List of Foghat members

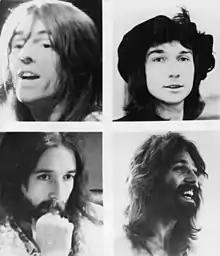
Foghat in 1975, clockwise from top left: "Lonesome" Dave Peverett, Tony Stevens, Roger Earl and Rod Price.

Foghat are an English blues rock band from London. Formed in January 1971, the group originally included lead vocalist and rhythm guitarist "Lonesome" Dave Peverett, bassist and backing vocalist Tony Stevens, drummer Roger Earl (all recently departed from Savoy Brown) and lead guitarist Rod Price (formerly of Black Cat Bones). After four studio albums, Stevens left the band in late 1974 due to their heavy touring commitments, with multi-instrumentalist Nick Jameson (who had produced the group's fourth album "Rock and Roll Outlaws") taking his place. By early 1976, Jameson had been replaced by Craig MacGregor. Price was the second original member of the band to leave in November 1980, following the touring cycle for their ninth studio album "Tight Shoes". He was replaced the following year by Erik Cartwright.